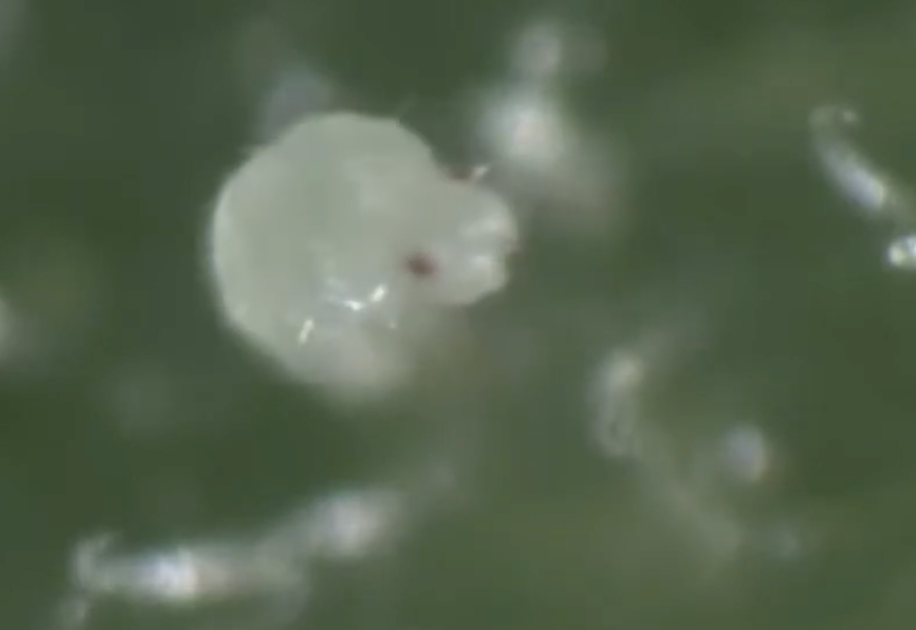
Label: thrips_disease